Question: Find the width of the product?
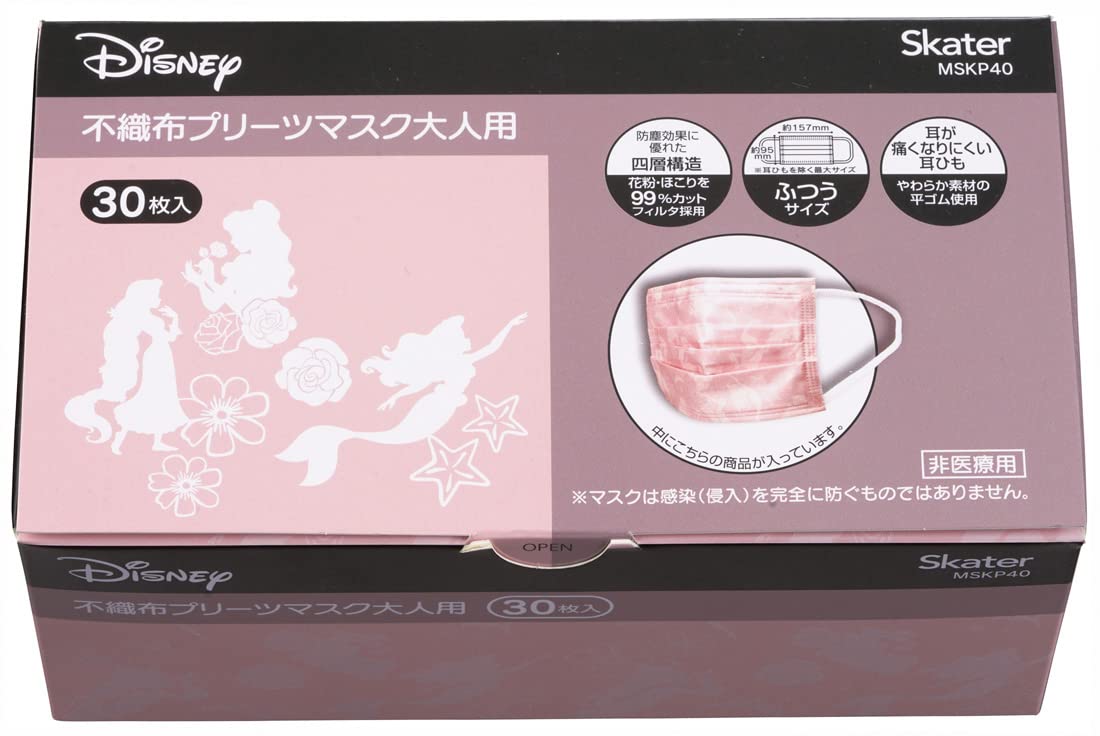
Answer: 157.0 millimetre